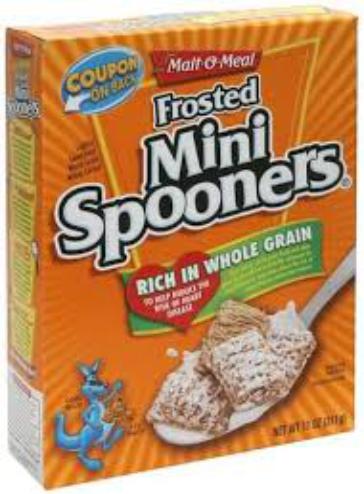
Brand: Frosted Mini Spooners
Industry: Food